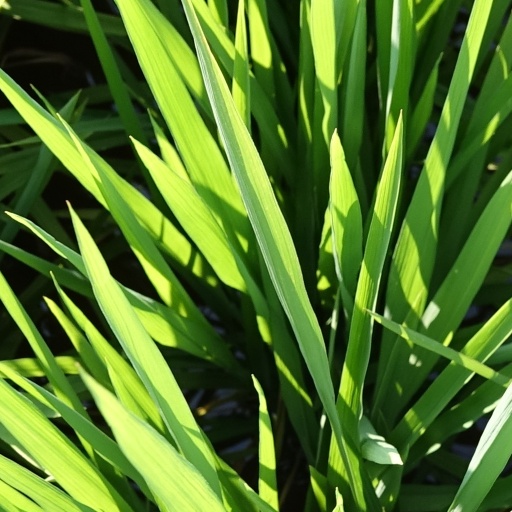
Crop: rice